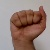
The image shows a hand gesture representing the letter 'A' in Indian Sign Language.